Unfair 2: The Answer

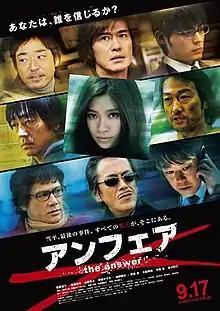
Poster

is a 2011 Japanese action film directed by Shimako Satō. It is a sequel to "", and was followed by in 2015. The three films are based on the Japanese television drama "Unfair".